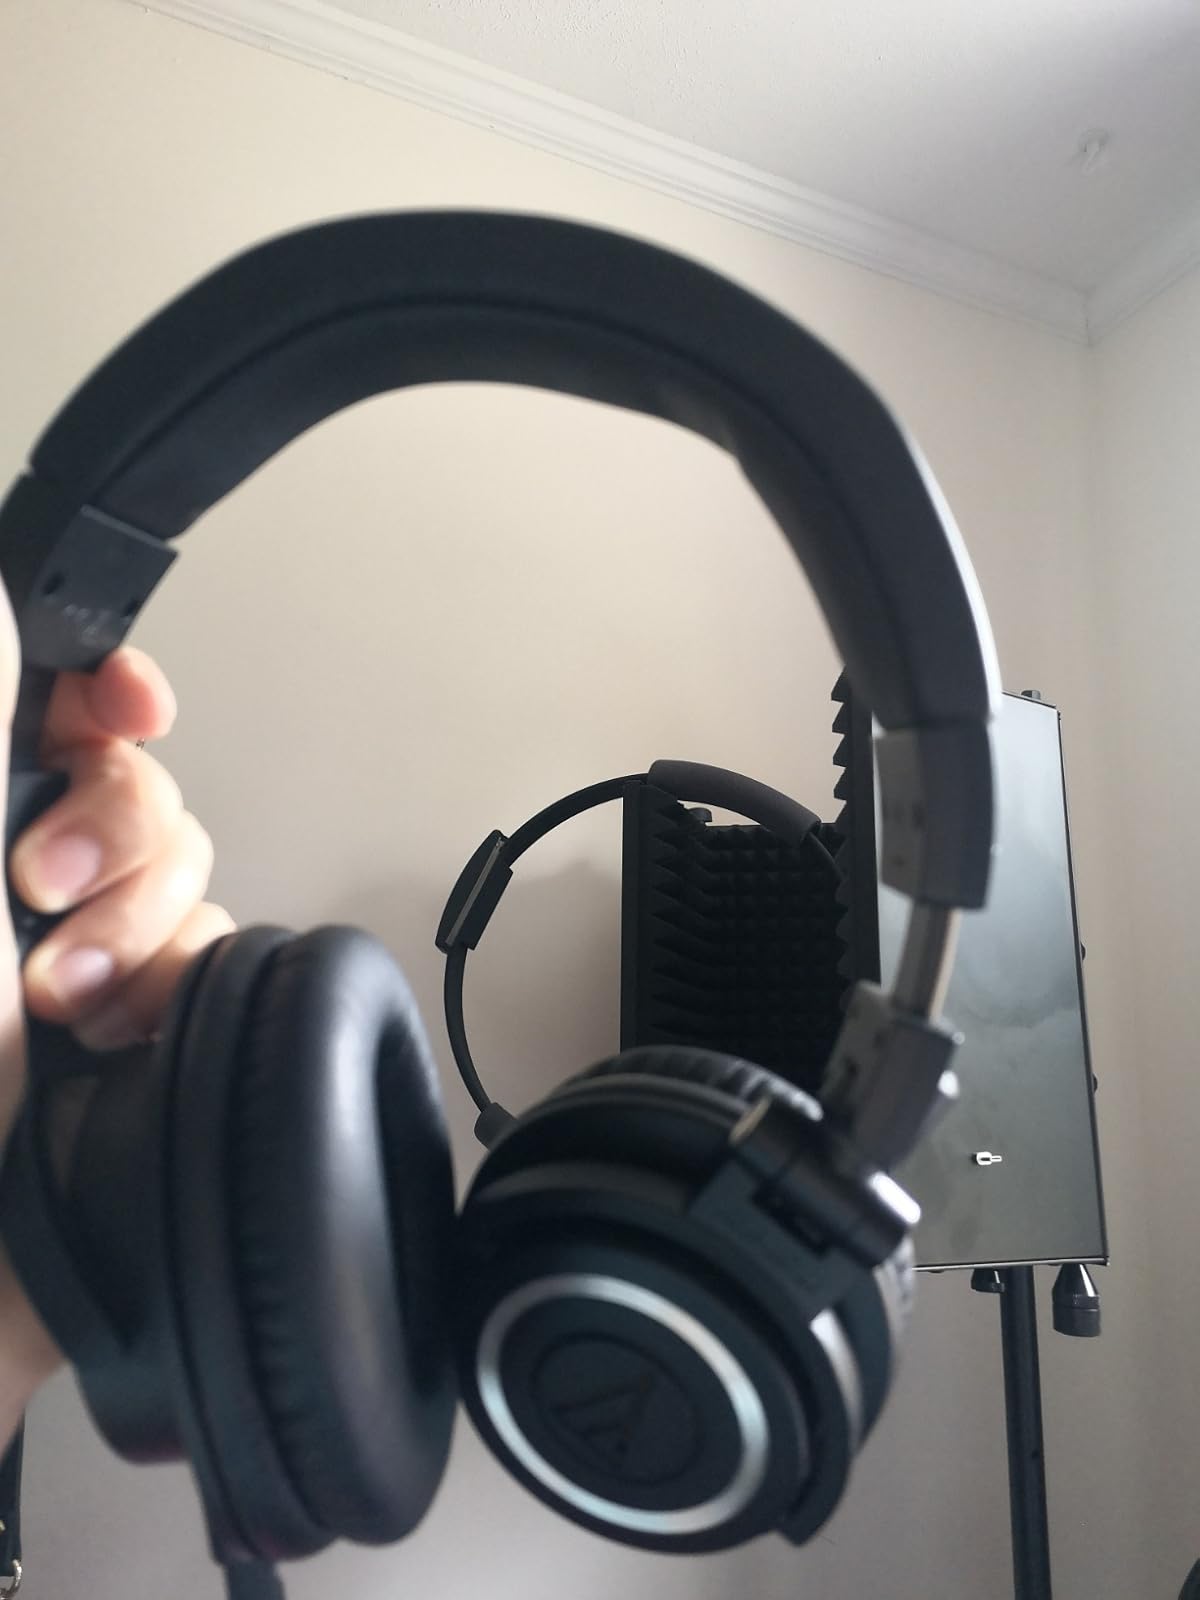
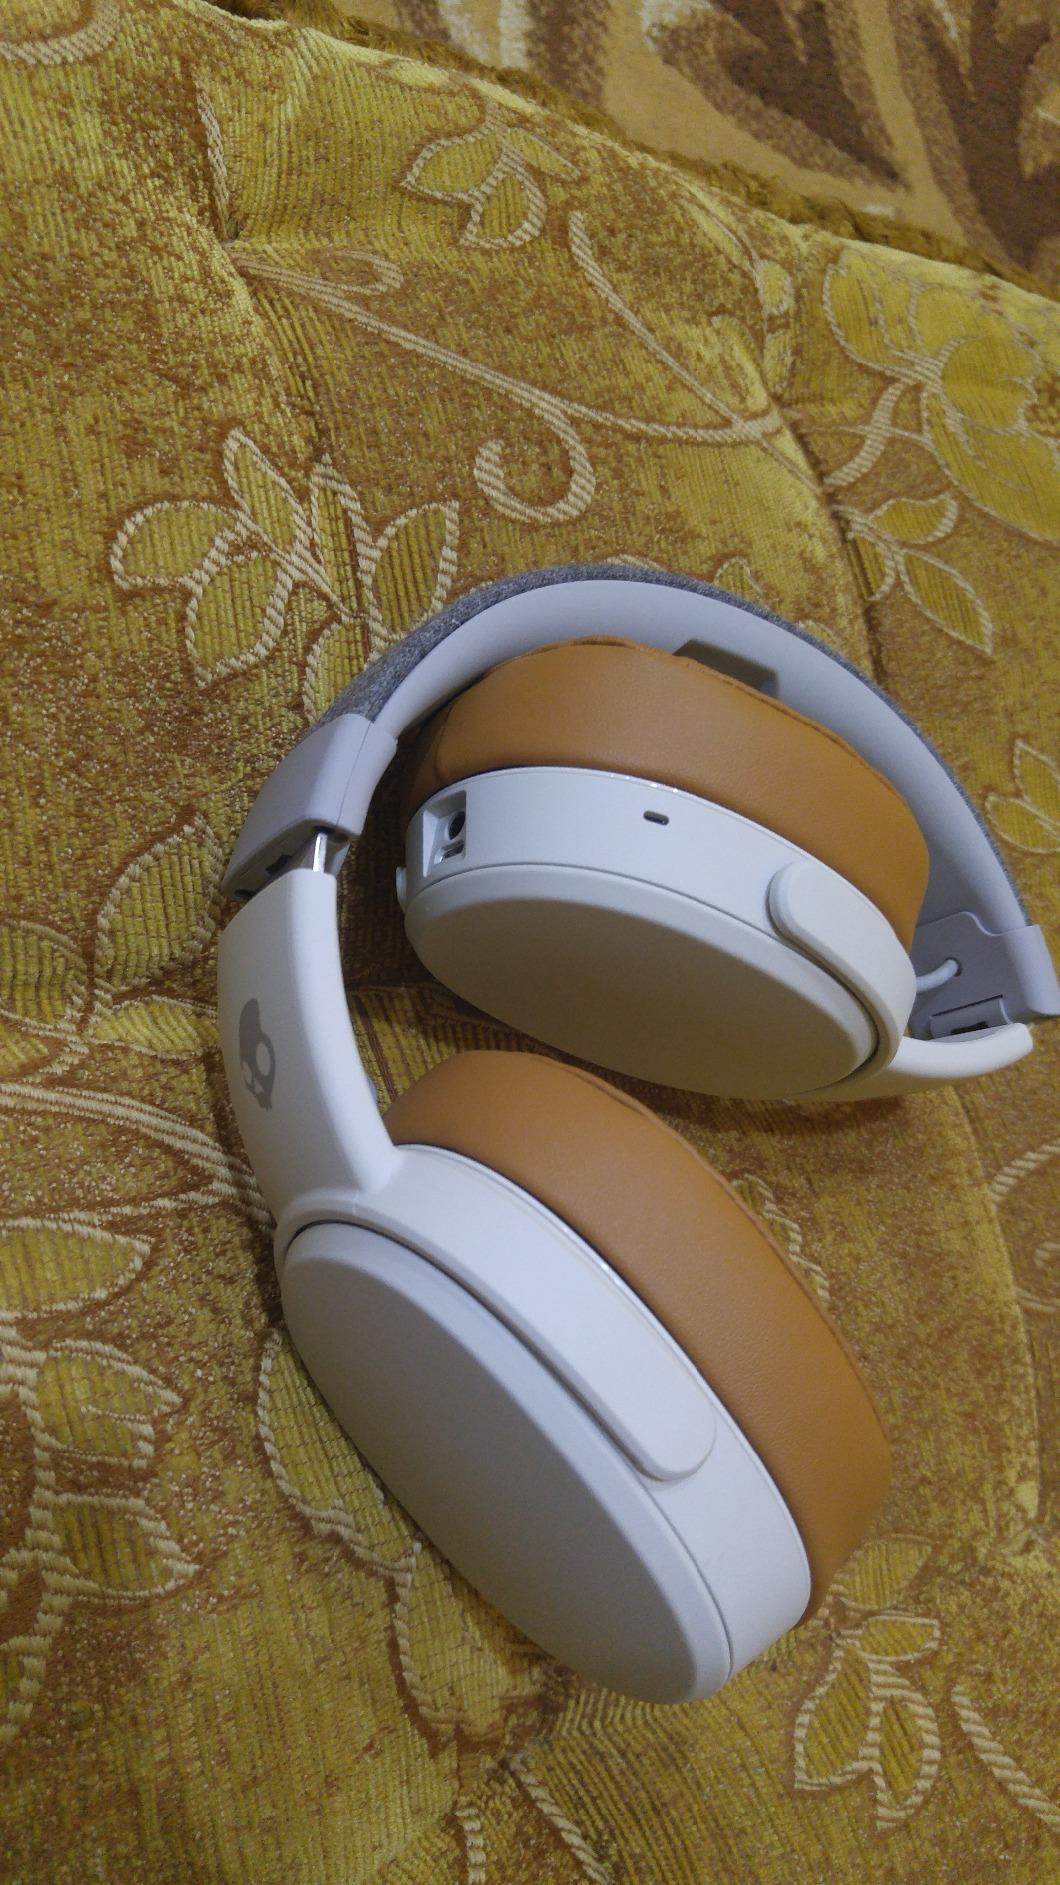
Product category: headphones
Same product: no